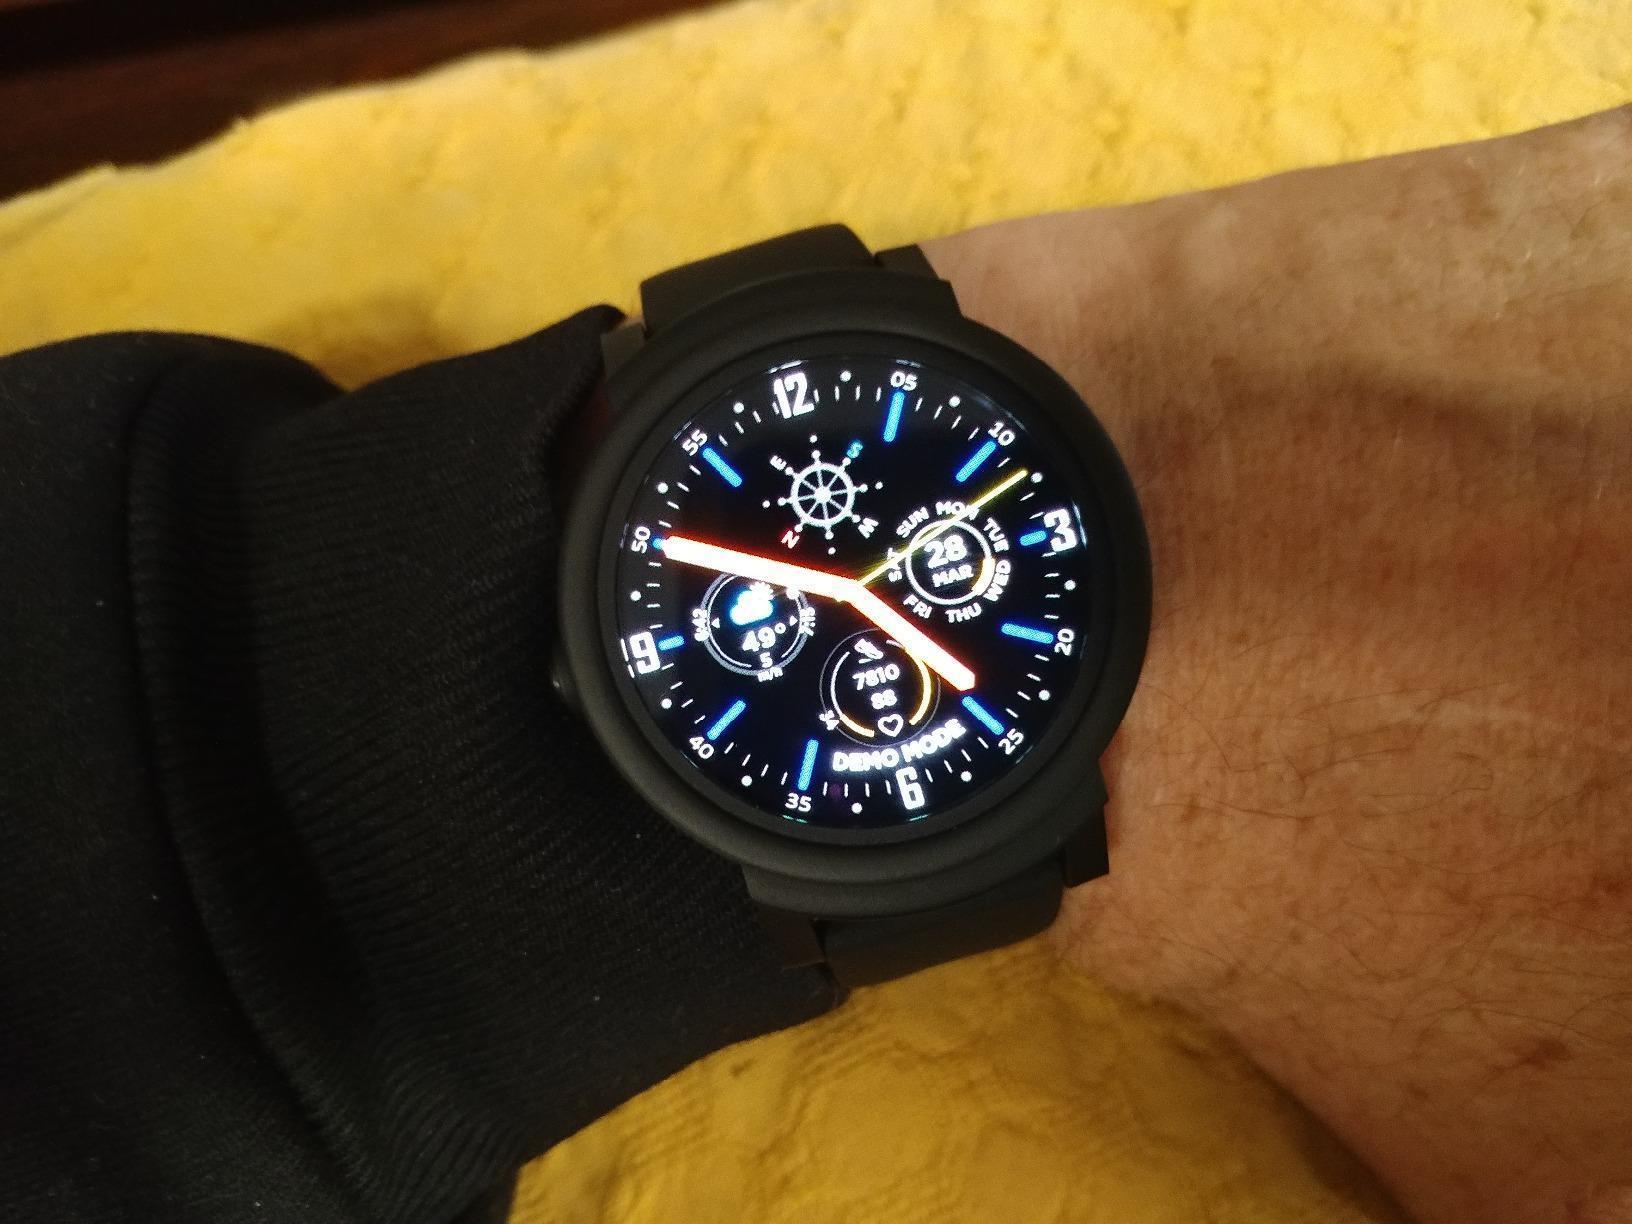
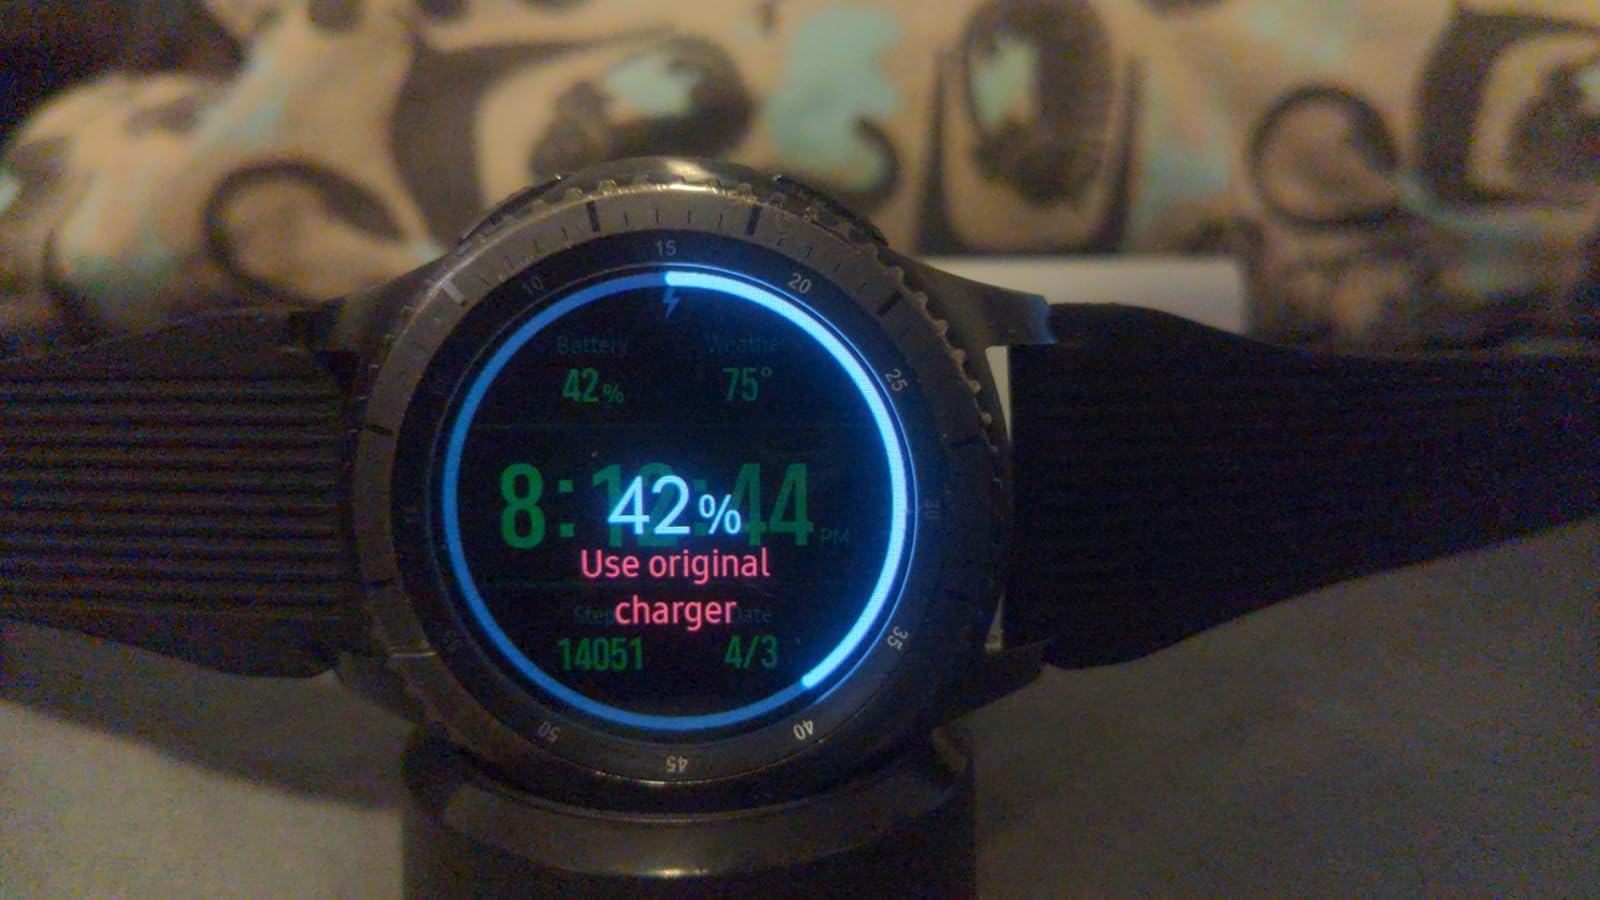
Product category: smartwatch
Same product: no